Leap Year (TV series)

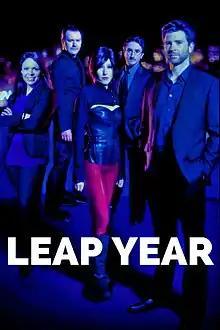
Poster image

Leap Year is an American comedy-drama series created and executive produced by Wilson Cleveland and Yuri Baranovsky, who also star as brothers Derek and Aaron Morrison. The series, sponsored by Hiscox, about five former co-workers starting a tech company, debuted June 6, 2011, on Hulu and YouTube. The first season had received 3.7 million streams as of February 29, 2012, when it was announced the series had been renewed for a second season, which premiered on June 18, 2012.